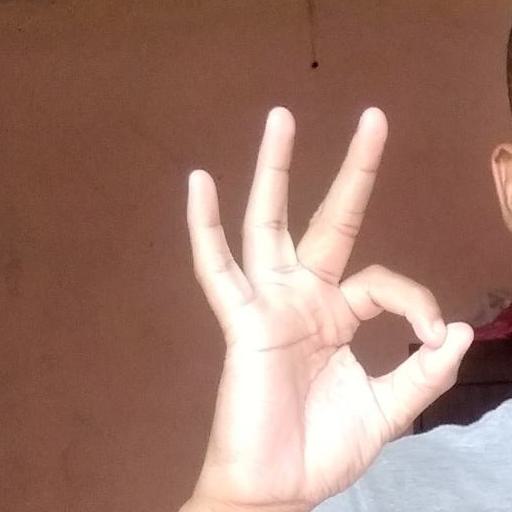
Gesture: ok